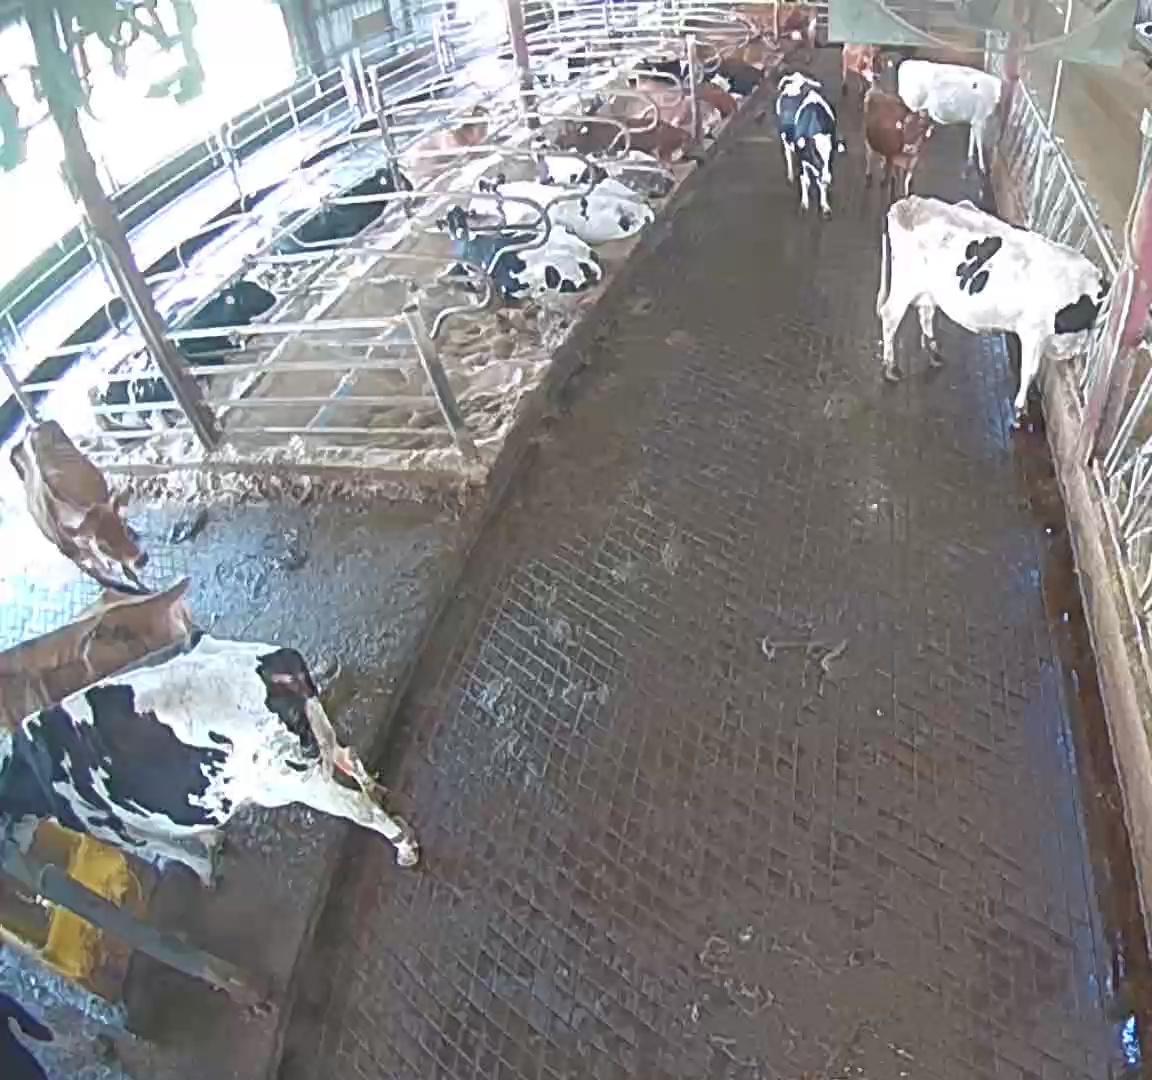
Number of cows: 19